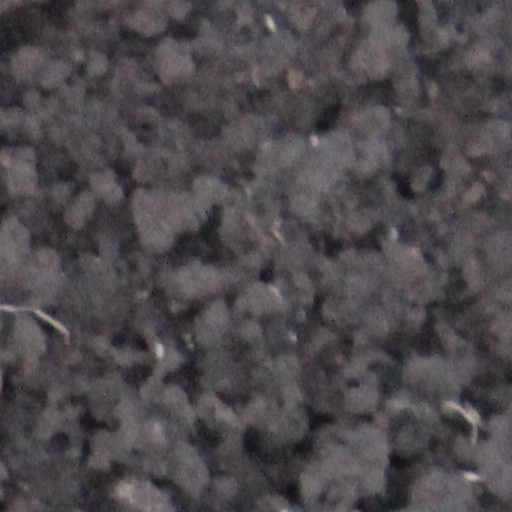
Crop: wheat